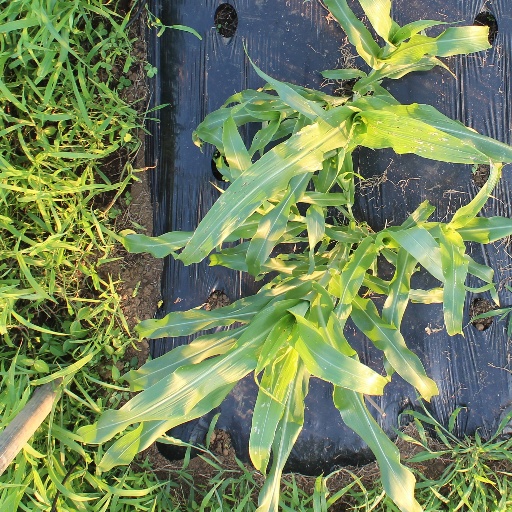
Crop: sorghum